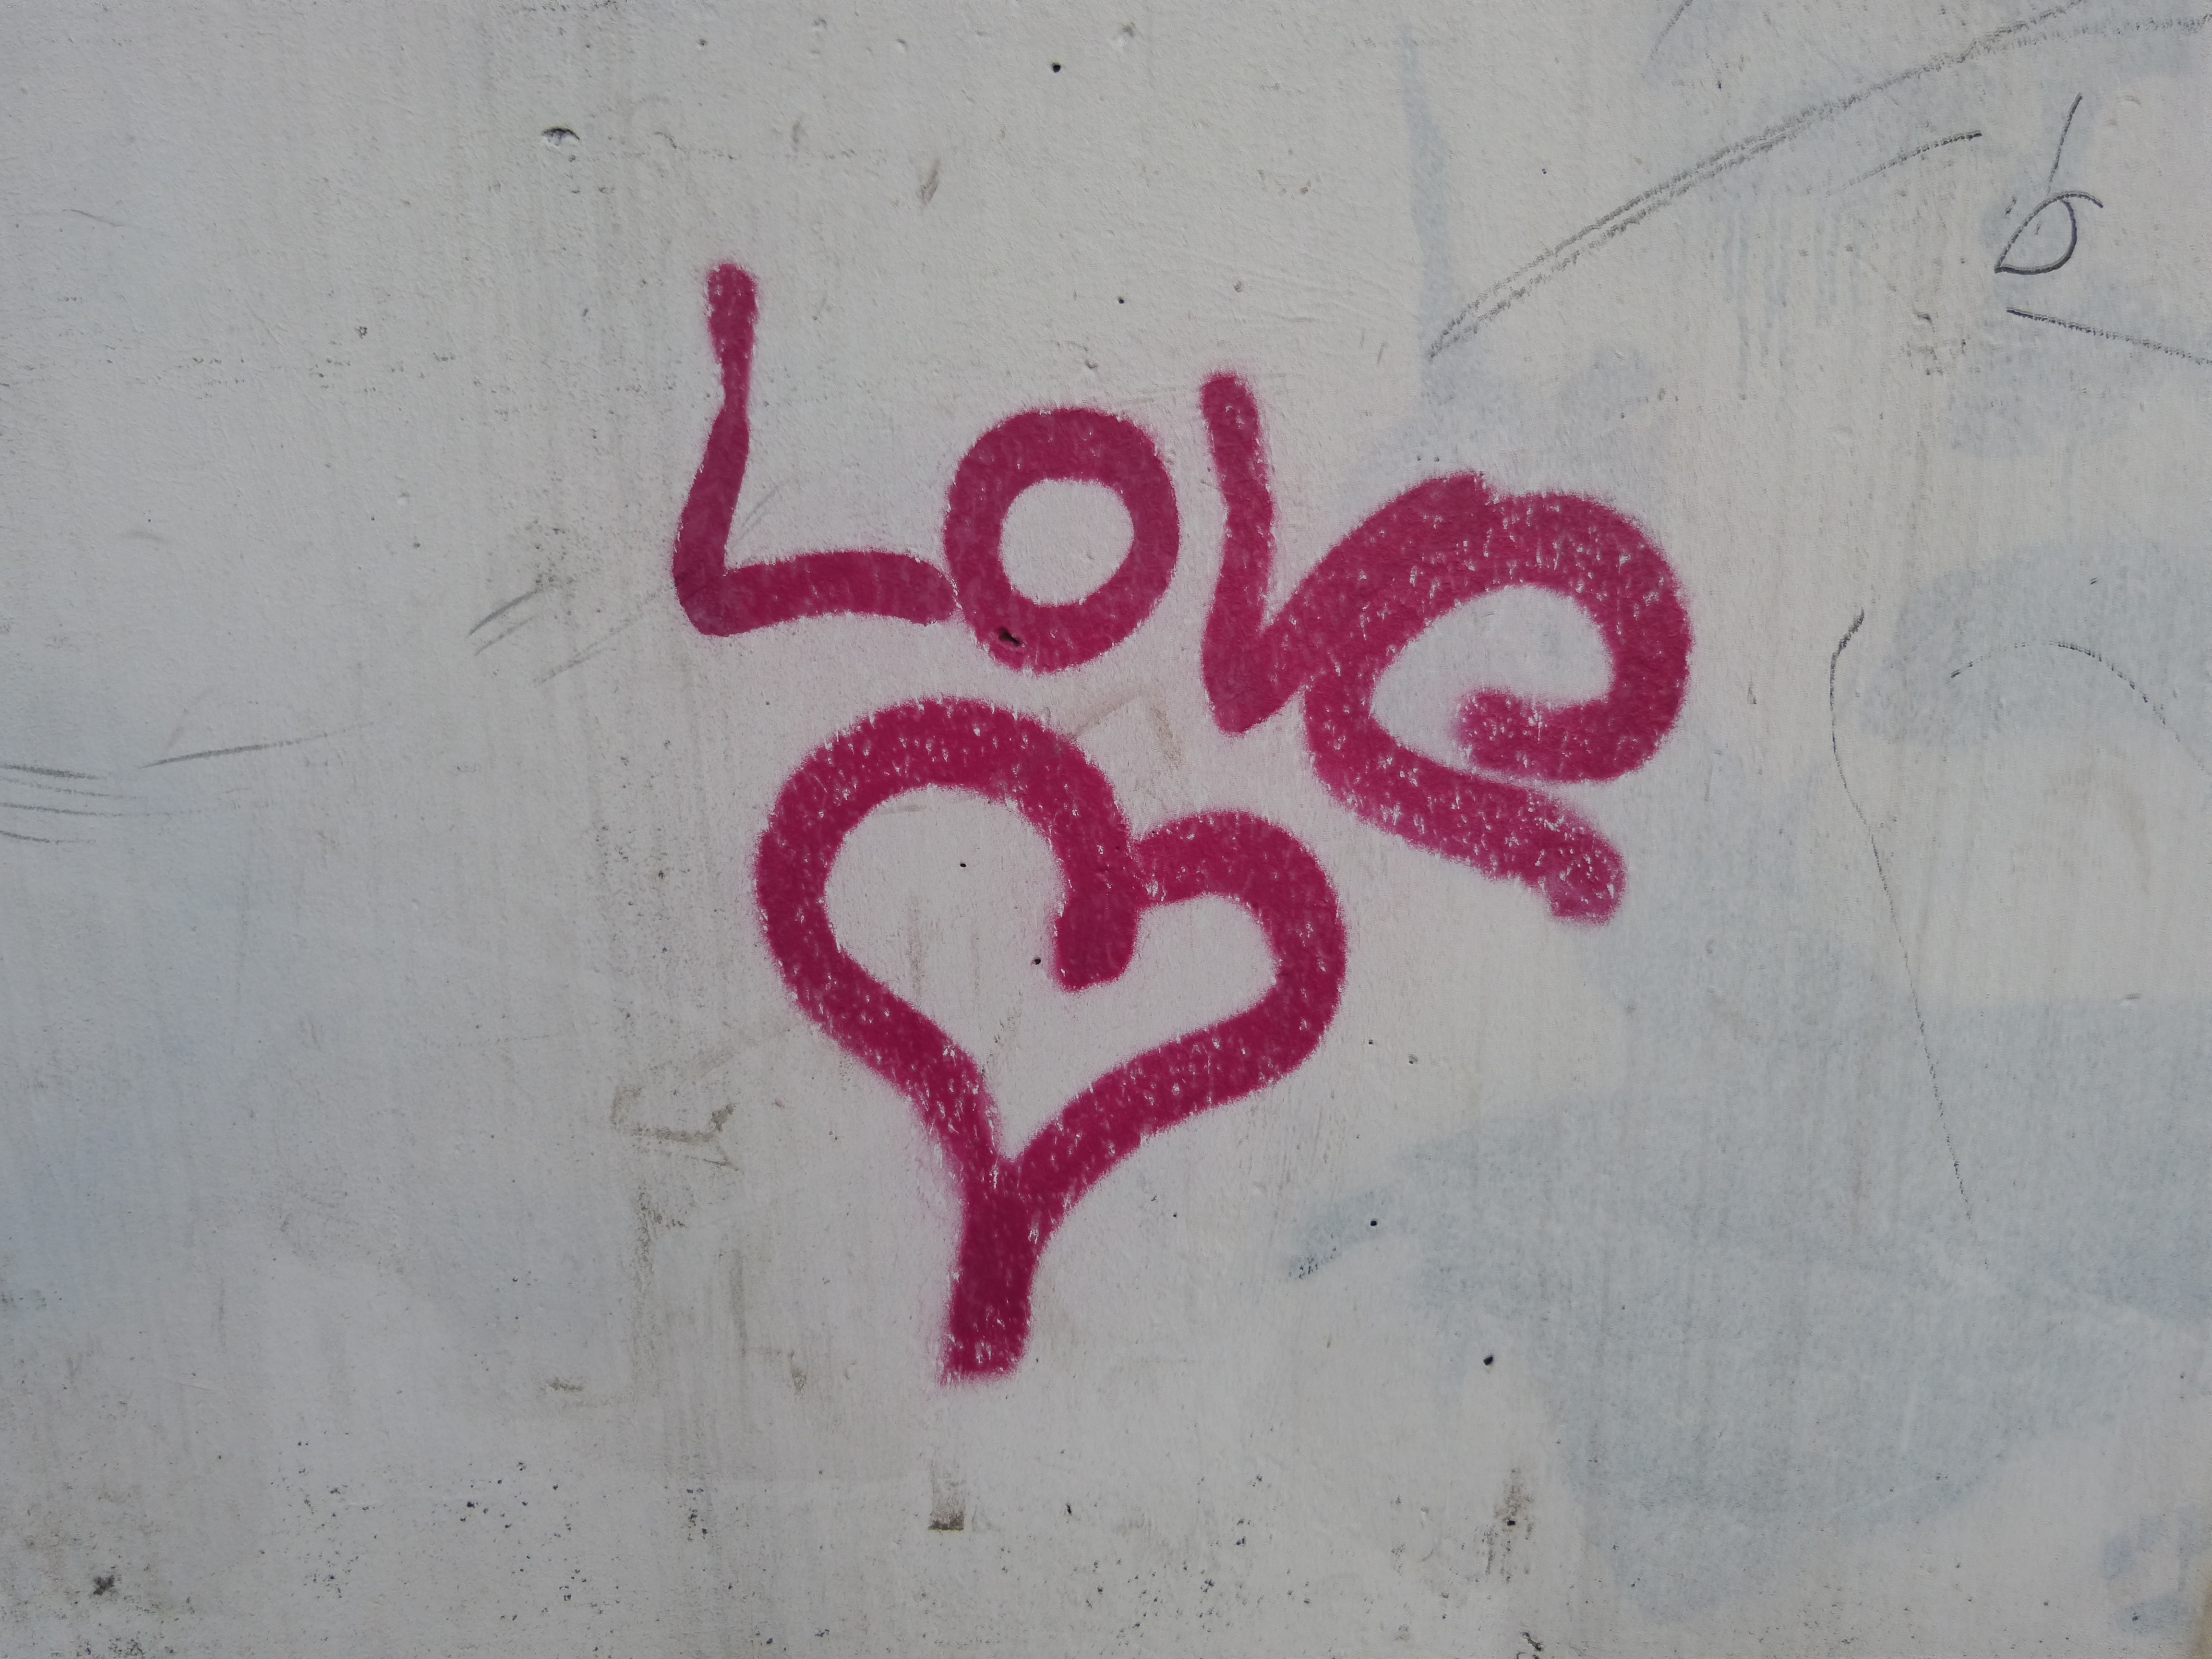
number, wall, love, heart, red, color, pink, graffiti, circle, font, art, affection, drawing, organ, shape, lettering, embassy